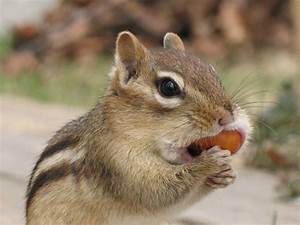
Label: scoiattolo